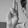
ASL letter: U